HMS Tigress (1808)

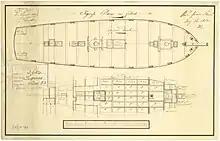
Upper deck plan for the "Tigress"

The Admiralty bought "Pierre Cézar" for almost £2266 and took her into service as "Tigress", her predecessor "Tigress" having been lost earlier that year to the Danes, who captured her near Agerso in the Great Belt. The Navy fitted out "Tigress" at Plymouth, arming her with fourteen 12-pounder carronades and commissioning her in October 1808 under Lieutenant Robert Bones.